Le Pétomane (film)

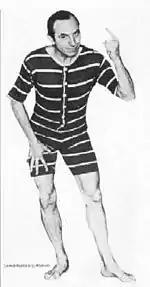
Leonard Rossiter as Le Pétomane (1979)

Le Pétomane is a 1979 British short humorous film based on the life of "Le Pétomane", the stage name of the late 19th century French flatulist (professional farter) and entertainer Joseph Pujol who was famous for his remarkable control of the abdominal muscles, which enabled him to seemingly fart at will and whose 'farting' performances at the Moulin Rouge in Paris drove his audiences to hysterics.